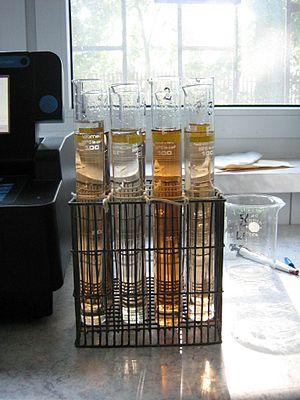
Un tube de Nessler est un récipient utilisé au laboratoire en colorimétrie. Il est composé d'un tube cylindrique étroit, ouvert dans sa partie supérieure, à fond plat ou arrondi en U. Il comporte un ou deux traits de jauge.